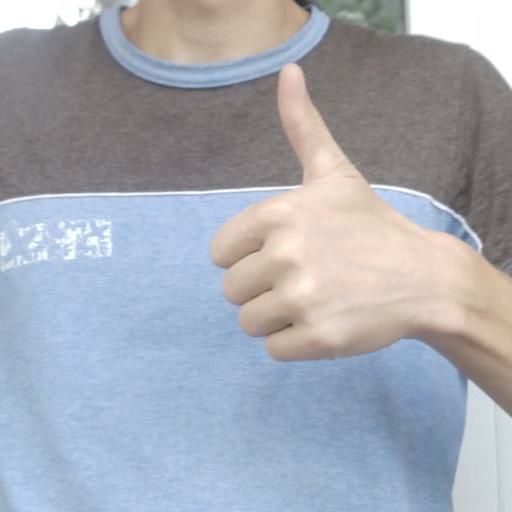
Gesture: like